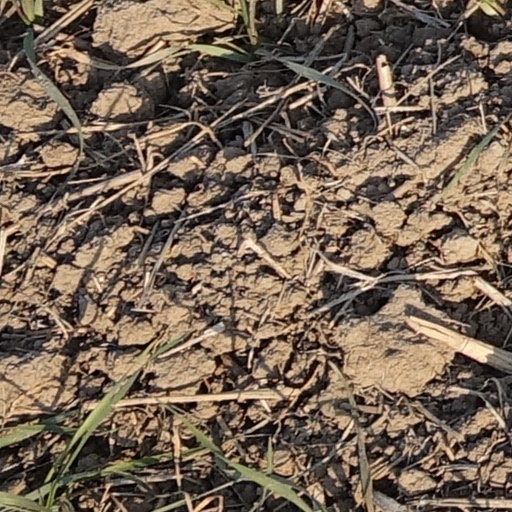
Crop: wheat